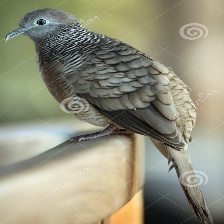
Species: ZEBRA DOVE
Scientific name: GEOPELIA STRIATA